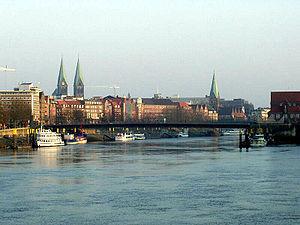
La Weser est un fleuve allemand né de la réunion de deux rivières, la Werra et la Fulda, qui confluent en Basse-Saxe à Hann. Münden. Après un parcours de 452 km, elle se jette dans la mer du Nord au niveau de Bremerhaven grâce à un grand estuaire, dans lequel se manifeste un phénomène de mascaret sur une longueur de 89 km.